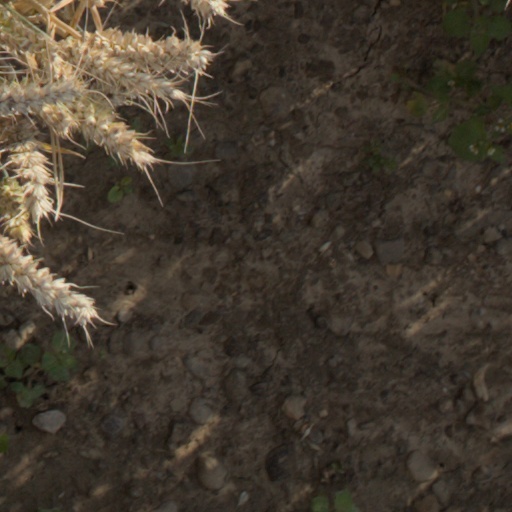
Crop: wheat